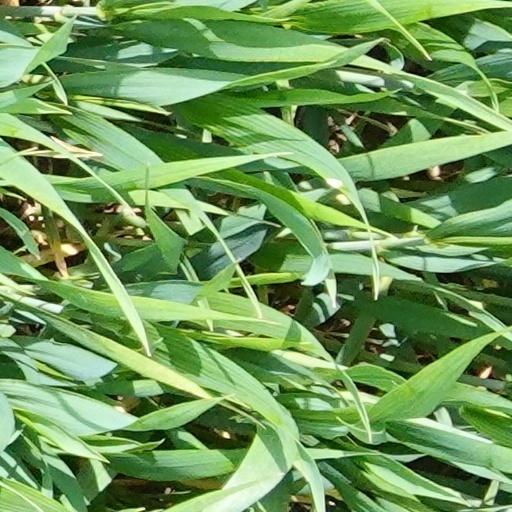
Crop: wheat